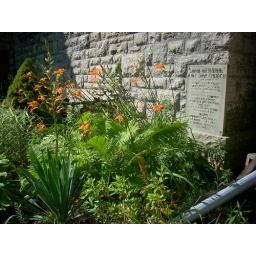
Tiger lilies by old church sign